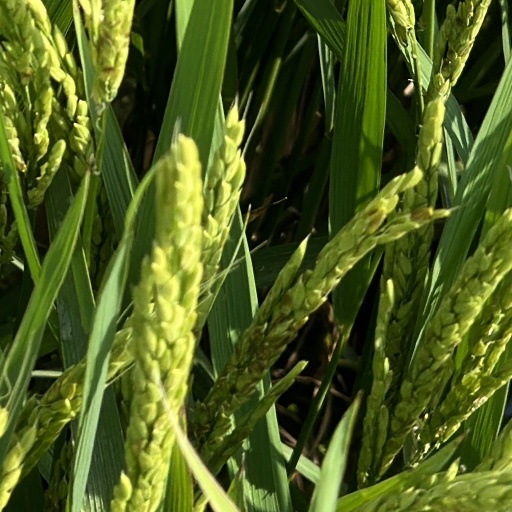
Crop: rice